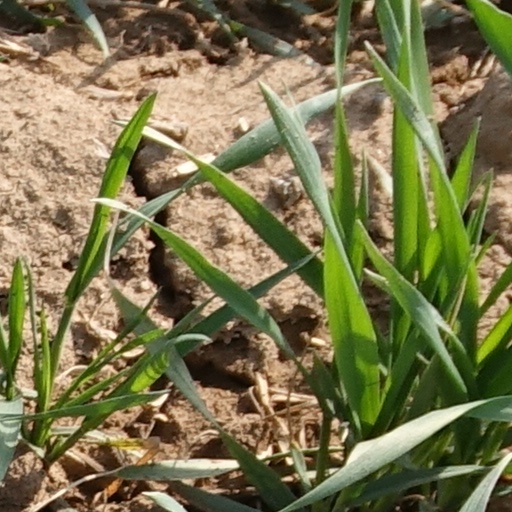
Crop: wheat